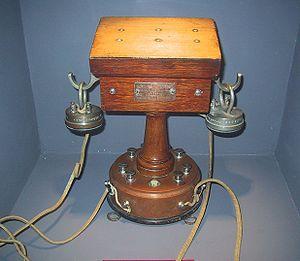
Téléphone ADER (1880), collection historique de France Télécom, musée des télécommunications de Pleumeur-Bodou
Clément Ader, né le 2 avril 1841 à Muret et mort le 3 mai 1925 à Toulouse, est un ingénieur français, pionnier de l'aviation. Il serait le premier à avoir fait décoller un engin motorisé plus lourd que l'air en 1890, même s'il n'existe pas de preuve formelle qu'il ait effectivement quitté le sol, ni qu'il ait pu manœuvrer l'appareil.